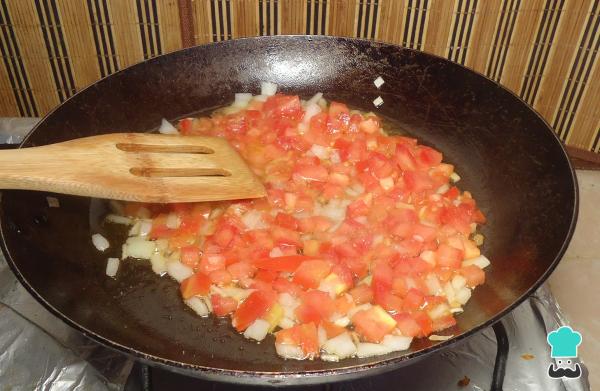
En una sartén, previamente caliente con aceite, ponemos a sofreír la cebolla y el tomate rojo. Recuerdo que estos ingredientes deben estar picados finamente.